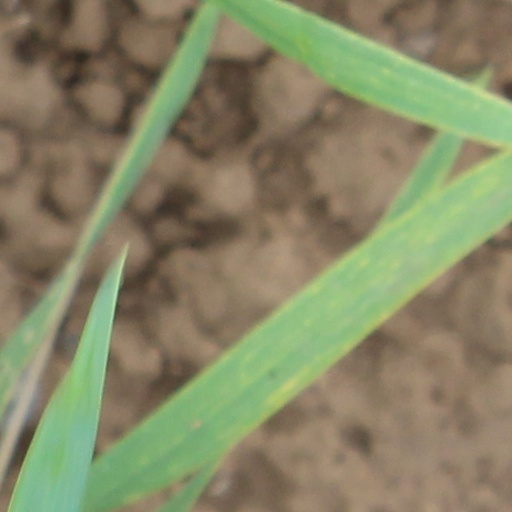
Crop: wheat